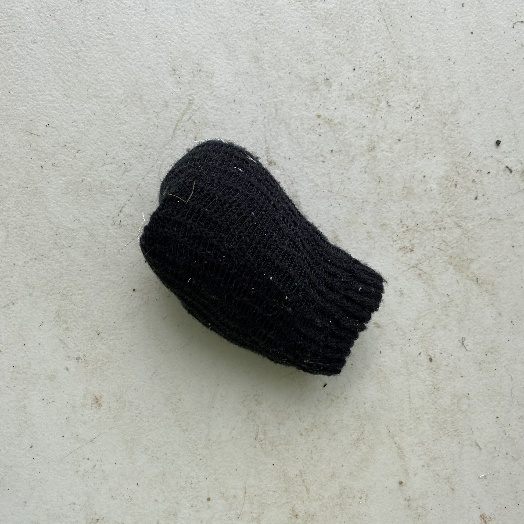
Label: Textile Trash